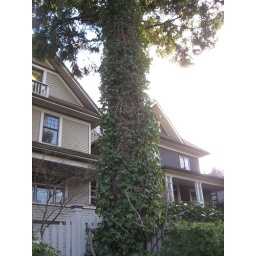
Really neat vines growing around a tree near my house Picture taken: feb 12th